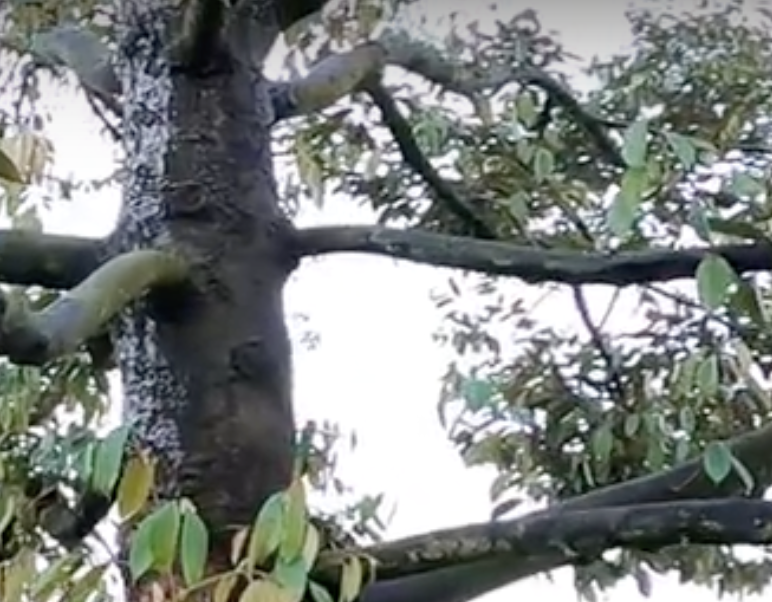
Label: sooty_mold